Rufisque

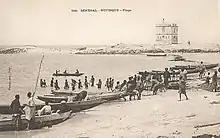
Beach in Rufisque

Originally a Lebou fishing village called Tenguedj, Rufisque became important in the 16th century as the principal port of the kingdom of Cayor, being frequented by Portuguese (who named it "Rio Fresco", meaning "Freshwater River", hence the name of the modern city), Dutch, French and English traders. A Euro-African Creole, or Métis, community of merchants grew up there, in close contact with similar communities in Saint Louis, Gorée and other places along the Petite Côte (Saly-Portudal, Joal) south to the Gambia River. By the 1650s, the Dutch West India Company had consolidated control over the coastal trade and built a fortified factory at Rufisque.